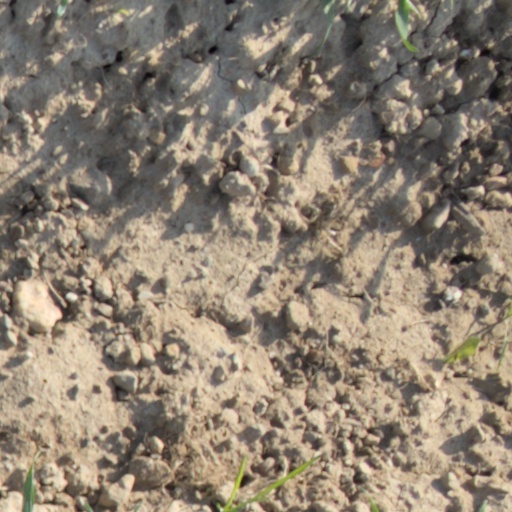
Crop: wheat